Shimabara Domain

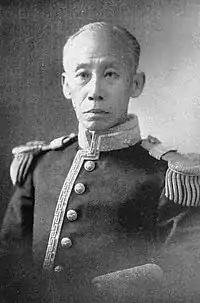
Matsudaira Tadakazu, final daimyo of Shimabara Domain

Shimabara was under the rule of the Arima clan in the tumultuous Sengoku period. Arima Harunobu, a "daimyō" who followed the Christian faith, aligned himself with the eastern army during the Battle of Sekigahara, resulting in the preservation of his domains. However, following the Okamoto Daihachi Incident in 1612, he was imprisoned in Kai Province, and ordered to commit "seppuku". Despite this, his son Arima Naozumi distanced himself from his father and had a close relationship with the Tokugawa shogunate. Consequently, he inherited his father's estates after the failed incident. In 1614, Naozumi was transferred to Nobeoka Domain in Hyūga Province. Subsequently, the territory came under direct control of the shogunate for a brief period of time. However, in 1616, Matsukura Shigemasa took over the domain from the Yamato-Gojō Domain for 40,000 "koku". Matsukura Shigemasa, unlike his father Matsukura Shigenobu, who had been a respected general, was known for his oppressive policies towards his subjects and harsh treatment of the "Kirishitan". Shimabara Castle was constructed during his tenure, and he relocated his seat from Hinoe Castle. Matsukura Katsuie, who succeeded Shigemasa, implemented even more severe policies than his father. As a testament to Katsuie's brutality, there was a method of execution called "Mino Odori," where individuals who could not pay the yearly tax were dressed in a cloak and burned alive. Shimabara was described as a true hell, as even the children of those unable to pay the tax were captured and executed. Additionally, the reported collection of 40,000 "koku" was inflated to 100,000 "koku" in order to gain favor with the shogunate.